Ficus aurea

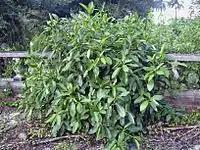
"Ficus aurea" sapling showing elliptic leaf shape at Long Key, Florida

"Ficus aurea" is a tree which may reach heights of . It is monoecious: each tree bears functional male and female flowers. The size and shape of the leaves is variable. Some plants have leaves that are usually less than 10 cm (4 in) long while others have leaves that are larger. The shape of the leaves and of the leaf base also varies—some plants have leaves that are oblong or elliptic with a wedge-shaped to rounded base, while others have heart-shaped or ovate leaves with cordate to rounded bases. "F. aurea" has paired figs which are green when unripe, turning yellow as they ripen. They differ in size (0.6–0.8 cm [0.2–0.3 in], about 1 cm [0.4 in], or 1.0–1.2 cm [0.4–0.5 in] in diameter); figs are generally sessile, but in parts of northern Mesoamerica figs are borne on short stalks known as peduncles.